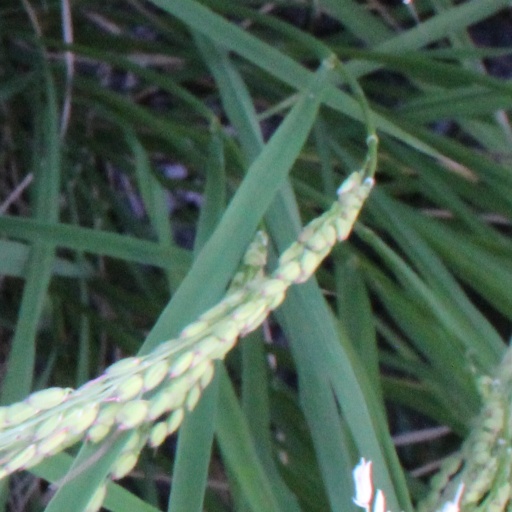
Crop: rice